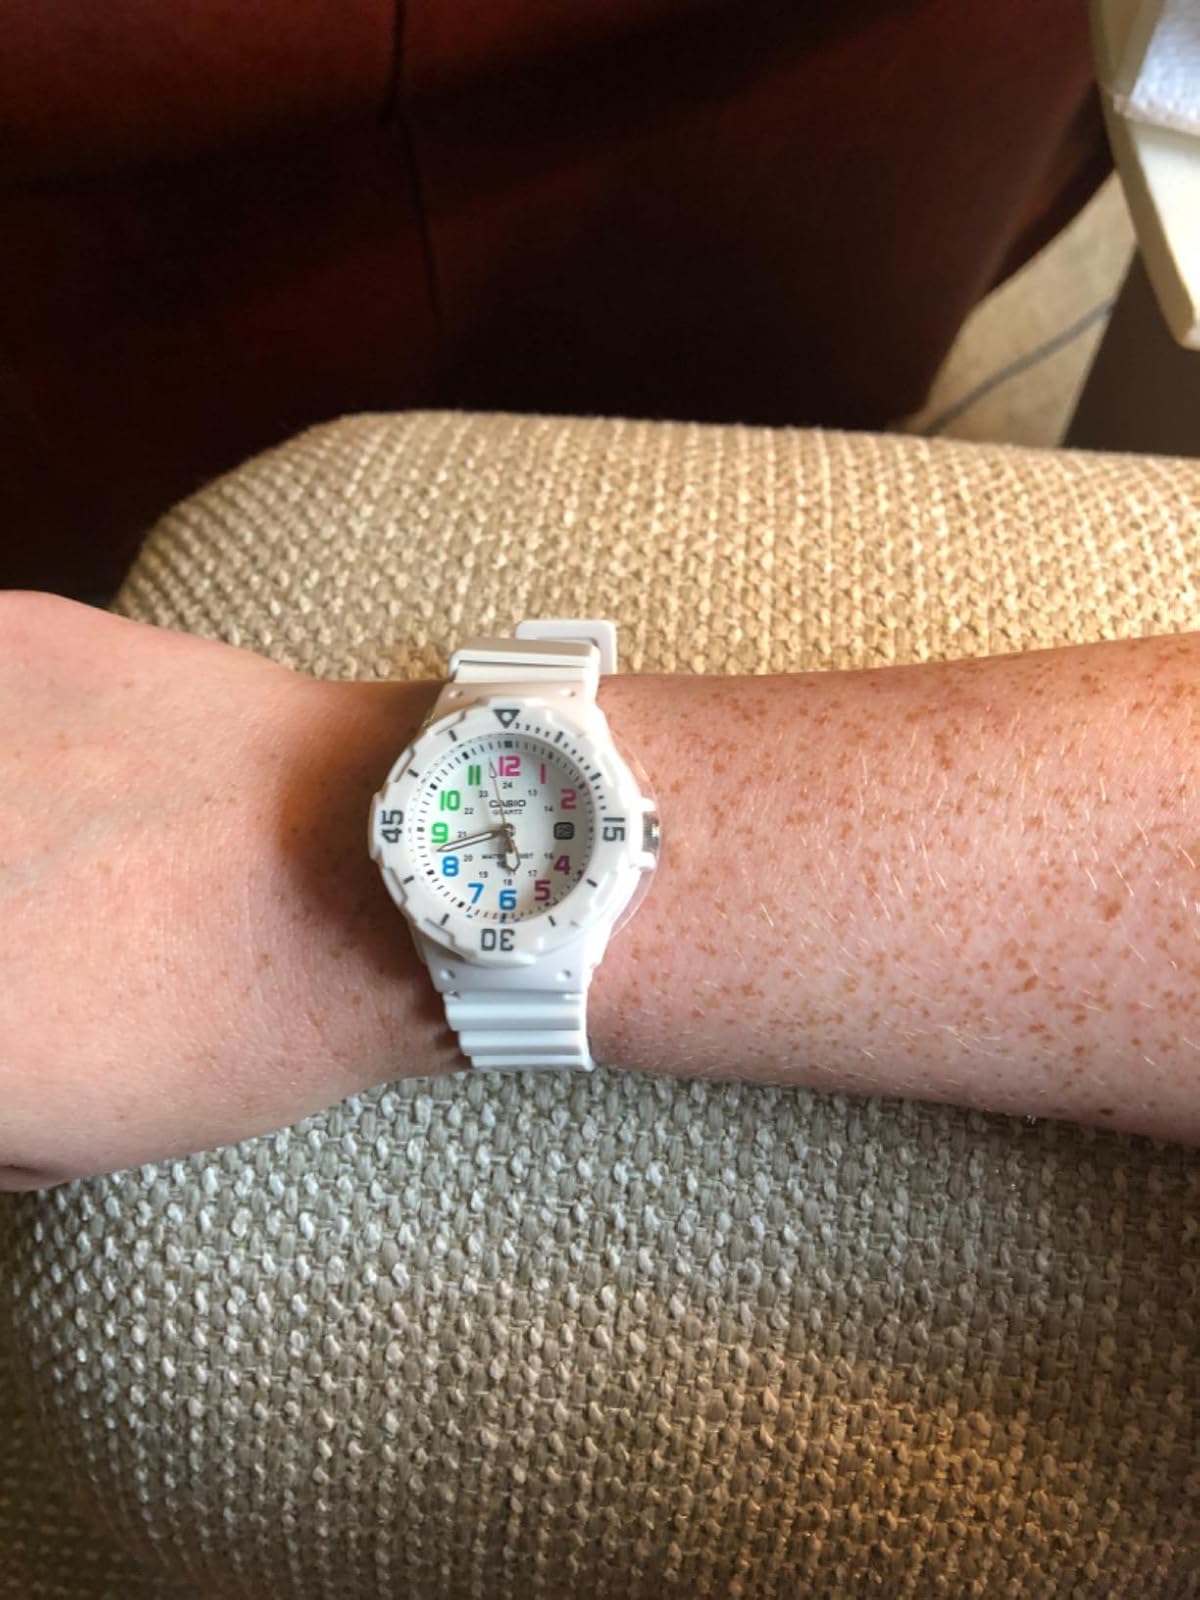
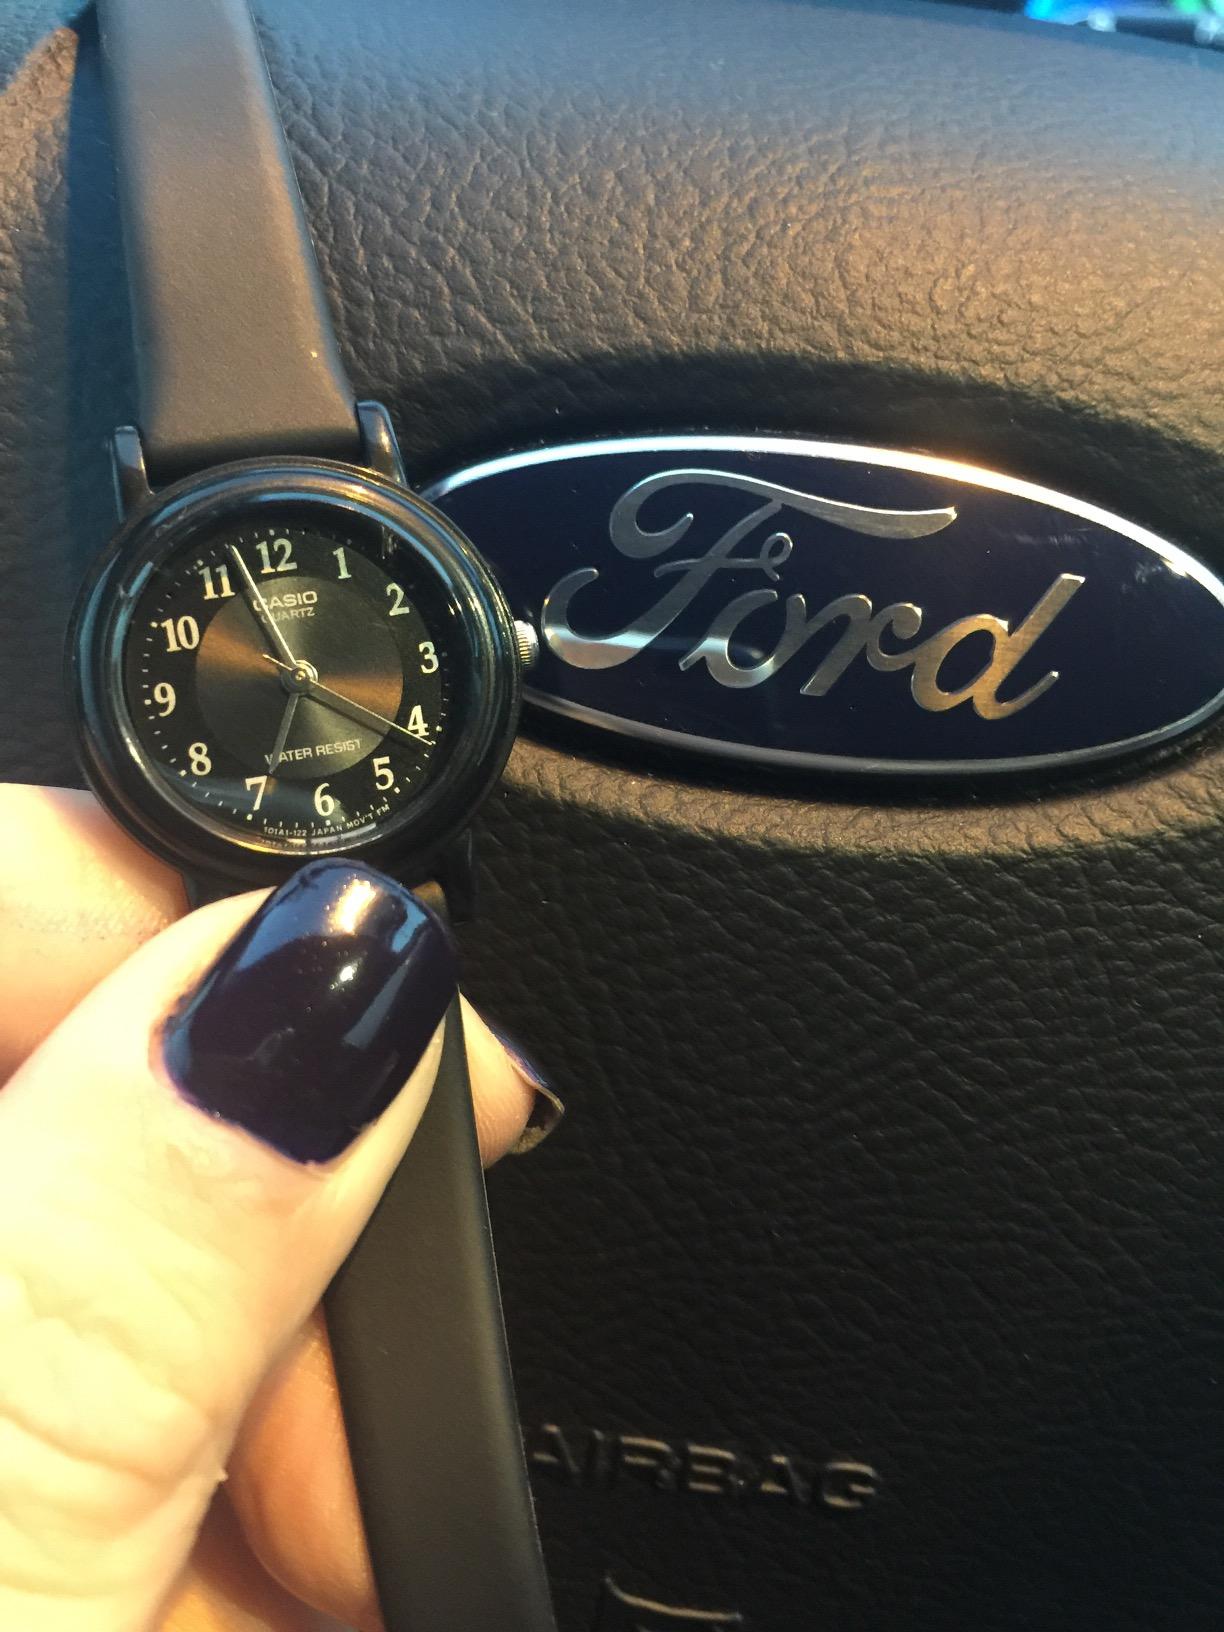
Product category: accessories_watch
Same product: no